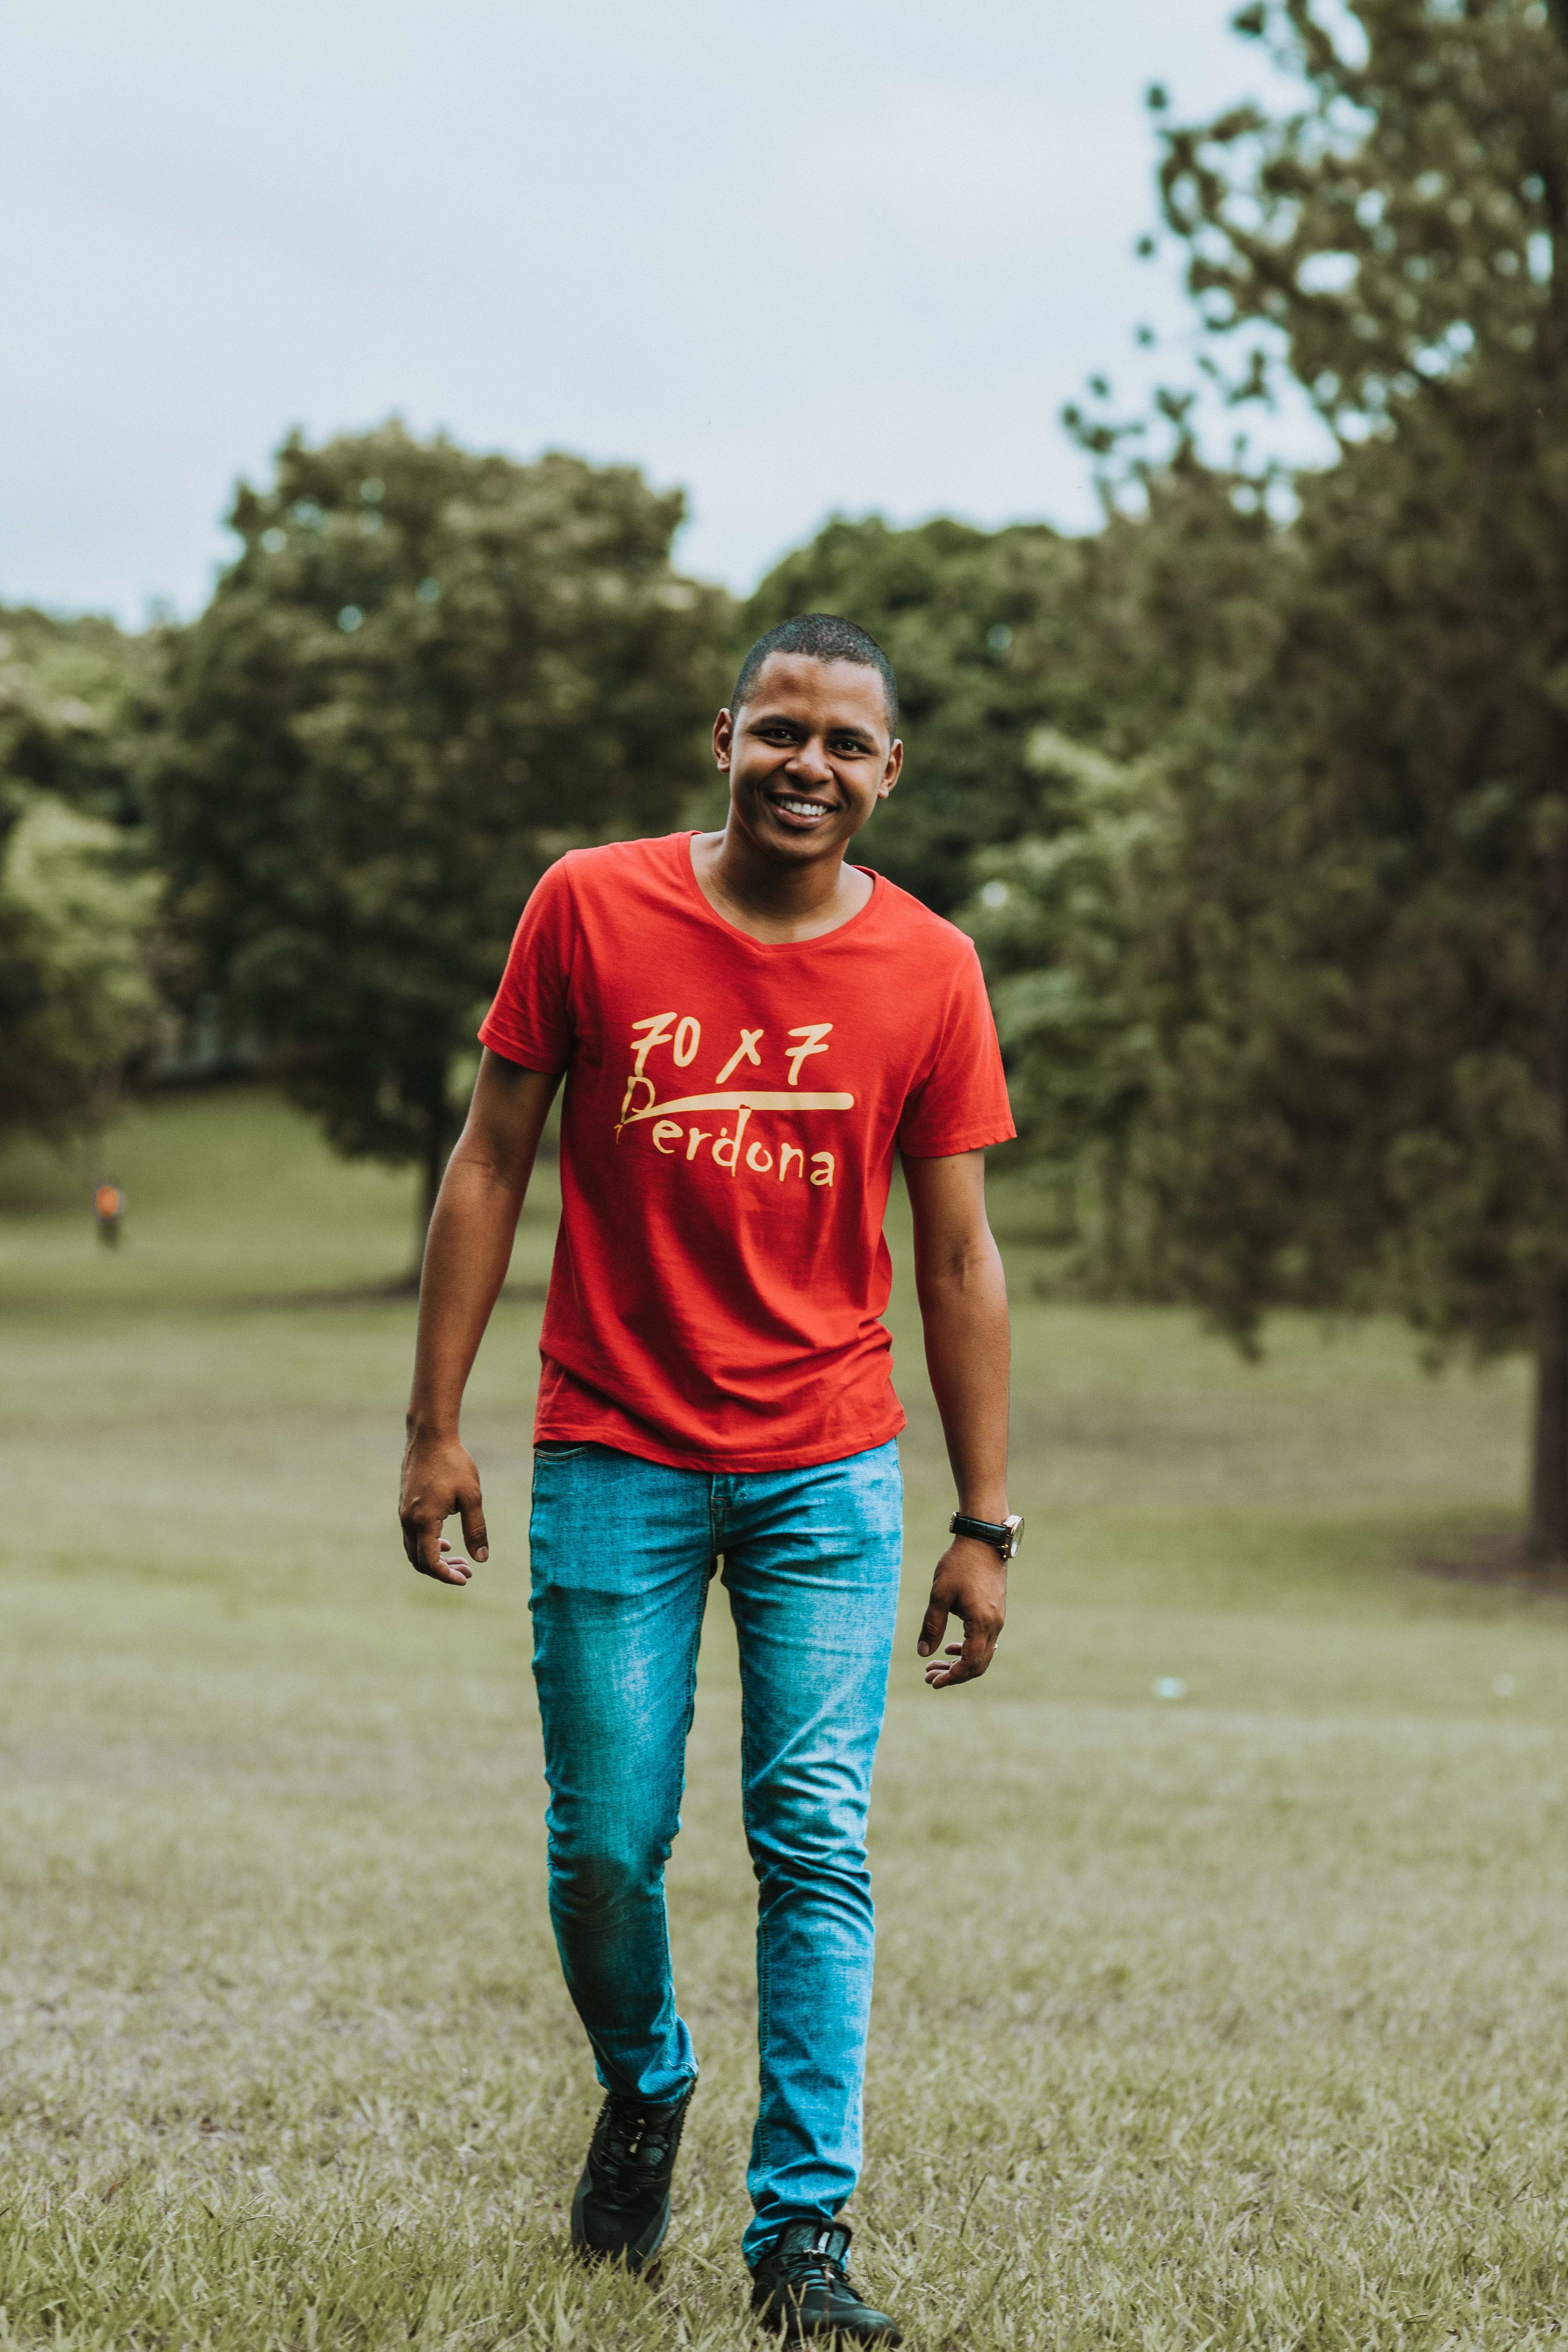
red, grass, standing, fun, t shirt, jeans, footwear, summer, photography, cool, plant, happy, denim, grassland, leisure, photo shoot, shoe, style